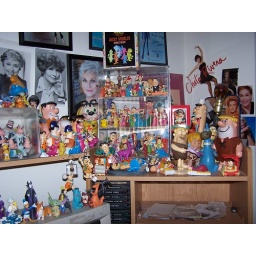
above my computer desk